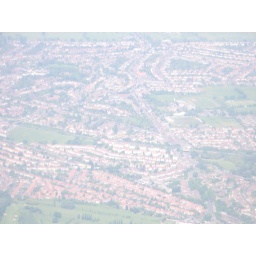
As seen flying in a plane somewhere over London